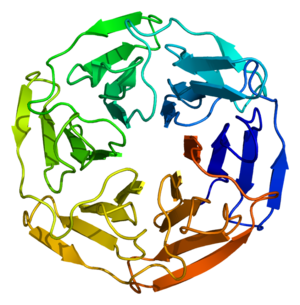
La protéine Keap1, ou Kelch-like ECH-associated protein 1 en anglais, est une protéine qui, chez l'homme, est codée par le gène KEAP1, situé sur le chromosome 19. Elle est organisée avec quatre domaines protéiques distincts : le domaine N-terminal appelé BTB contient le résidu Cys151, l'une des cystéines importantes pour la détection du stress oxydant ; le domaine IVR contient deux résidus de cystéine critiques, Cys273 et Cys288, qui interviennent également dans la détection du stress ; le domaine DGR et le domaine C-terminal CTR contribuent à former une structure en β-propeller permettant à la protéine Keap1 d'interagir avec la protéine Nrf2. Cette dernière est un régulateur essentiel de la réponse antioxydante, déterminante pour contrer le stress oxydant.